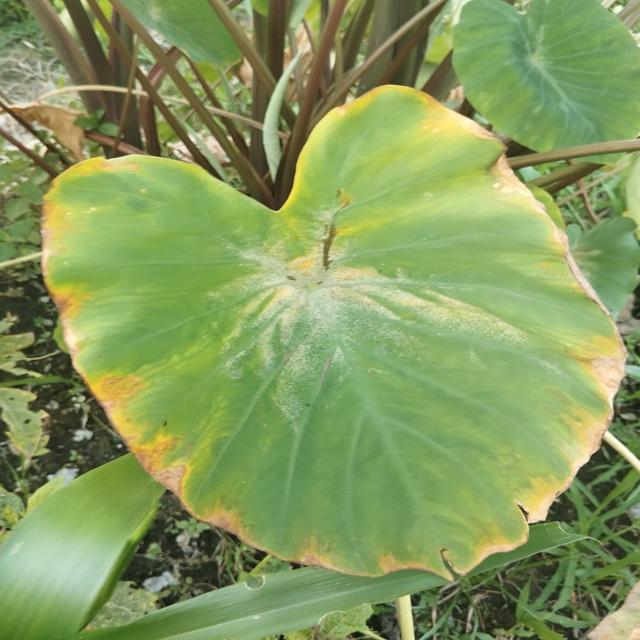
Label: Mid_Blight